Proxy marriage

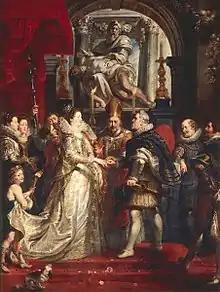
"The Wedding by Proxy of Marie de' Medici to King Henry IV" by Peter Paul Rubens (1622–25)

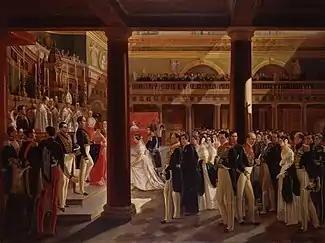
The wedding by proxy of Teresa Cristina of the Two Sicilies to Emperor Pedro II of Brazil, painted by Alejandro Ciccarelli, 1846

Starting in the Middle Ages, European monarchs and nobility sometimes married by proxy; by the end of the 19th century the practice had largely died out. One of the first known proxy marriages in Western history was between Clovis I King of the Franks and Clotilde, in 496.